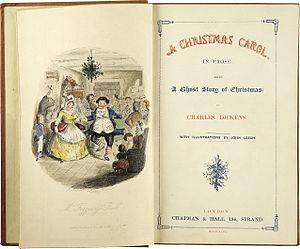
Un chant de Noël, également publié en français sous les titres Cantique de Noël, Chanson de Noël ou Conte de Noël, est le premier et le plus célèbre des contes écrits par Charles Dickens. Rédigé en même temps que Martin Chuzzlewit et paru en décembre 1843 chez Chapman & Hall avec des illustrations de John Leech, il est considéré comme « son œuvre la plus parfaite ». Aussitôt, Thackeray le salue comme un « bienfait national ». Acclamé par les critiques comme par le public, sa popularité n'a jamais faibli. Son protagoniste, Scrooge, reste sans doute le personnage dickensien le plus universellement connu et, grâce à ce livre, Dickens, incarné en une sorte de Père Noël pour le monde anglo-saxon, a été décrit comme l'« inventeur » de la fête qui lui est associée.
L'histoire de la science-fiction retrace les points marquants de la science-fiction, un genre littéraire et cinématographique diversifié dont la trame narrative prend place dans un univers fictif où les différents aspects tirent leurs caractères de sciences, de technologies ou d'événements variés.
Catherine Thompson Hogarth dite « Kate », a été l'épouse de l'écrivain anglais Charles Dickens, avec lequel elle a eu dix enfants.